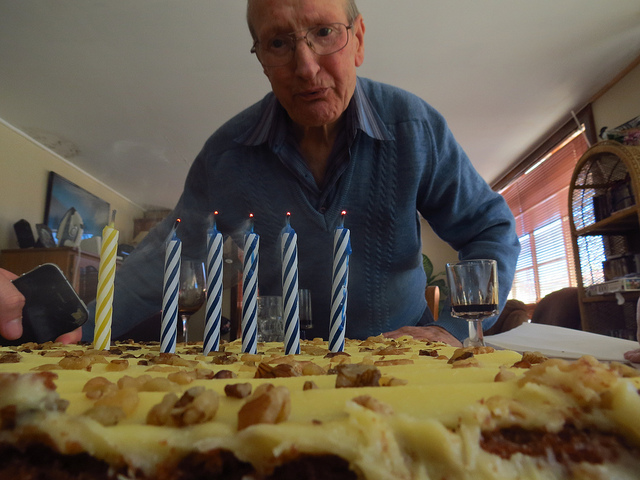
user: Given an image and a question. Answer the question in a short answer. Question: How many years in total is most likely represented by the candles? Short Answer:
assistant: 51